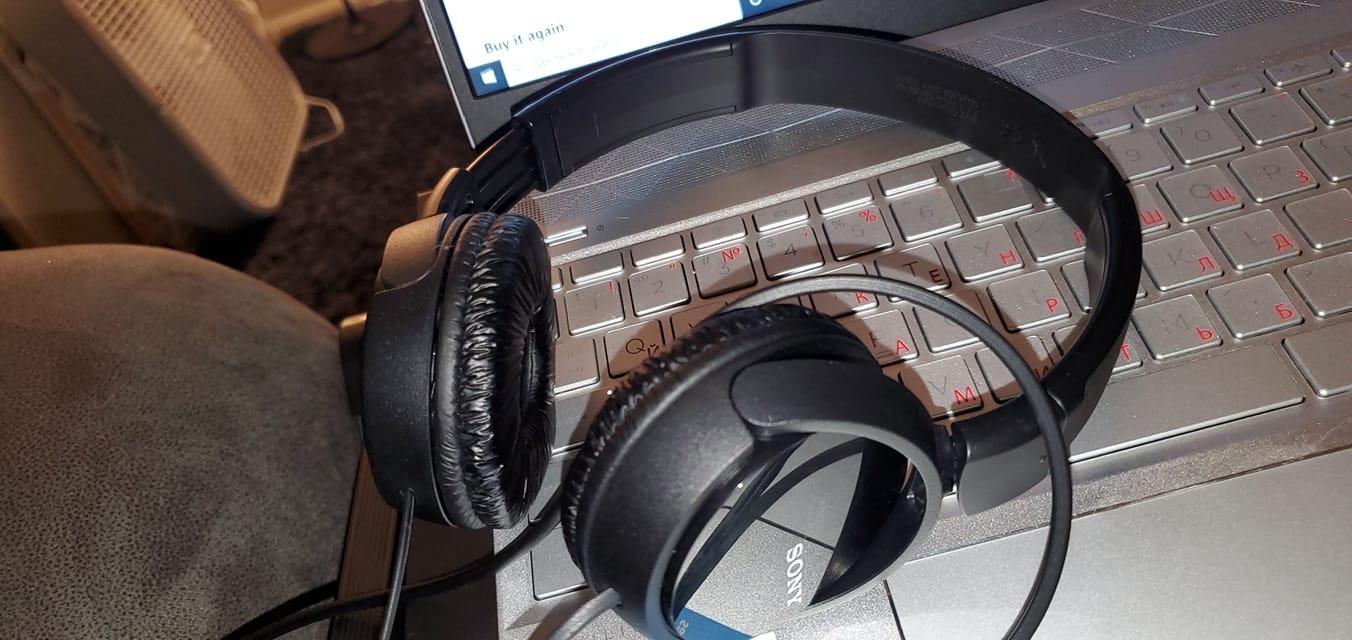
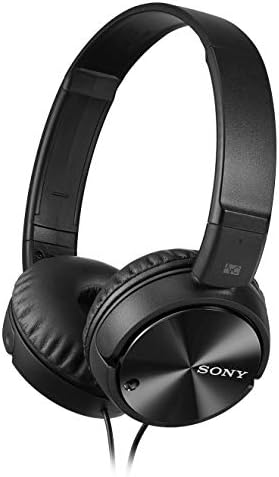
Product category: headphones
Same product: yes